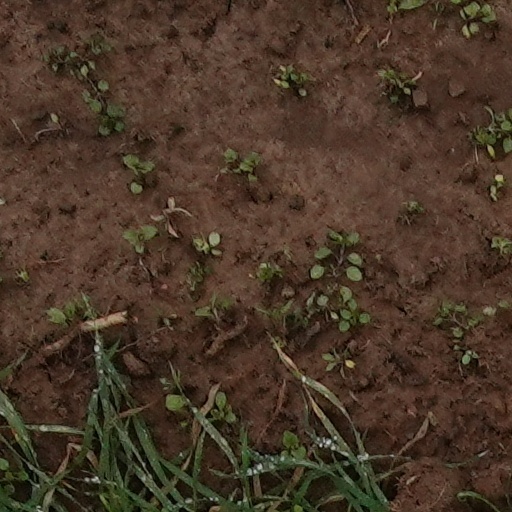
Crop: wheat